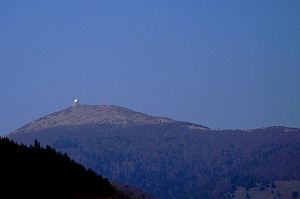
Vogeserne
Grand Ballon set fra syd
Vogeserne er en bjergkæde i Alsace och Lorraine i det nordøstlige Frankrig. Bjergkædens højeste punkt er Grand Ballon, der er 1.424 m.o.h.